Jawa, Jordan

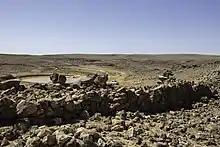
Jawa (2013)

It is located on the southern edge of an area of basalt which runs across Syria and eastern Jordan and is an attempt to harness the major water resources of Wadi Rajil: a dry river bed which floods irregularly during the winter months. Wadi Rajil has a catchment area of 300 km reaching 35 km north into Jebel Druze. The basalt allows very little water to soak into the ground. Any rainfall in the mountains results in violent short lived flash floods. The total annual flow down the wadi at Jawa is estimated to be 2,000,000 m per year arriving in a few dramatic winter floods with flows of 80–110 m/s. Research suggests that the community at Jawa could survive on 3% of that total flow: if they could store it in sufficient quantities to last through the four dry summer months. It would have to support their population of 2,000 to 5,000 as well as their large herds of sheep, goats and some cattle. Estimates based on bone counts indicate there may have been as many as 10,000 sheep and goats as well as 800 cattle. There were also 200 equids and 160 dogs. From seed remains it is apparent that some of the water was also used for irrigation agriculture. The inhabitants ate barley, wheat, chickpeas, lentils and grapes.